Concealed hinge jig

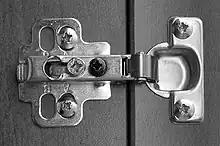
Concealed hinge shown in open position

Concealed hinges are set for furniture doors (with or without a self-closing feature, and with or without damping systems). They are made of two parts: one part is the hinge cup and the arm, the other part is the mounting plate. Also called "cup hinge", or "Euro hinge", as they were developed in Europe and use metric installation standards. Most such concealed hinges offer the advantage of full in situ adjustability for standoff distance from the cabinet face as well as pitch and roll by means of two screws on each hinge.